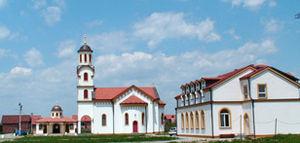
Ugrinovci est une localité de Serbie située dans la municipalité de Zemun et sur le territoire de la Ville de Belgrade. Au recensement de 2011, elle comptait 10 070 habitants.
Busije est un faubourg de Belgrade, la capitale de la Serbie. Il est situé dans la municipalité de Zemun.